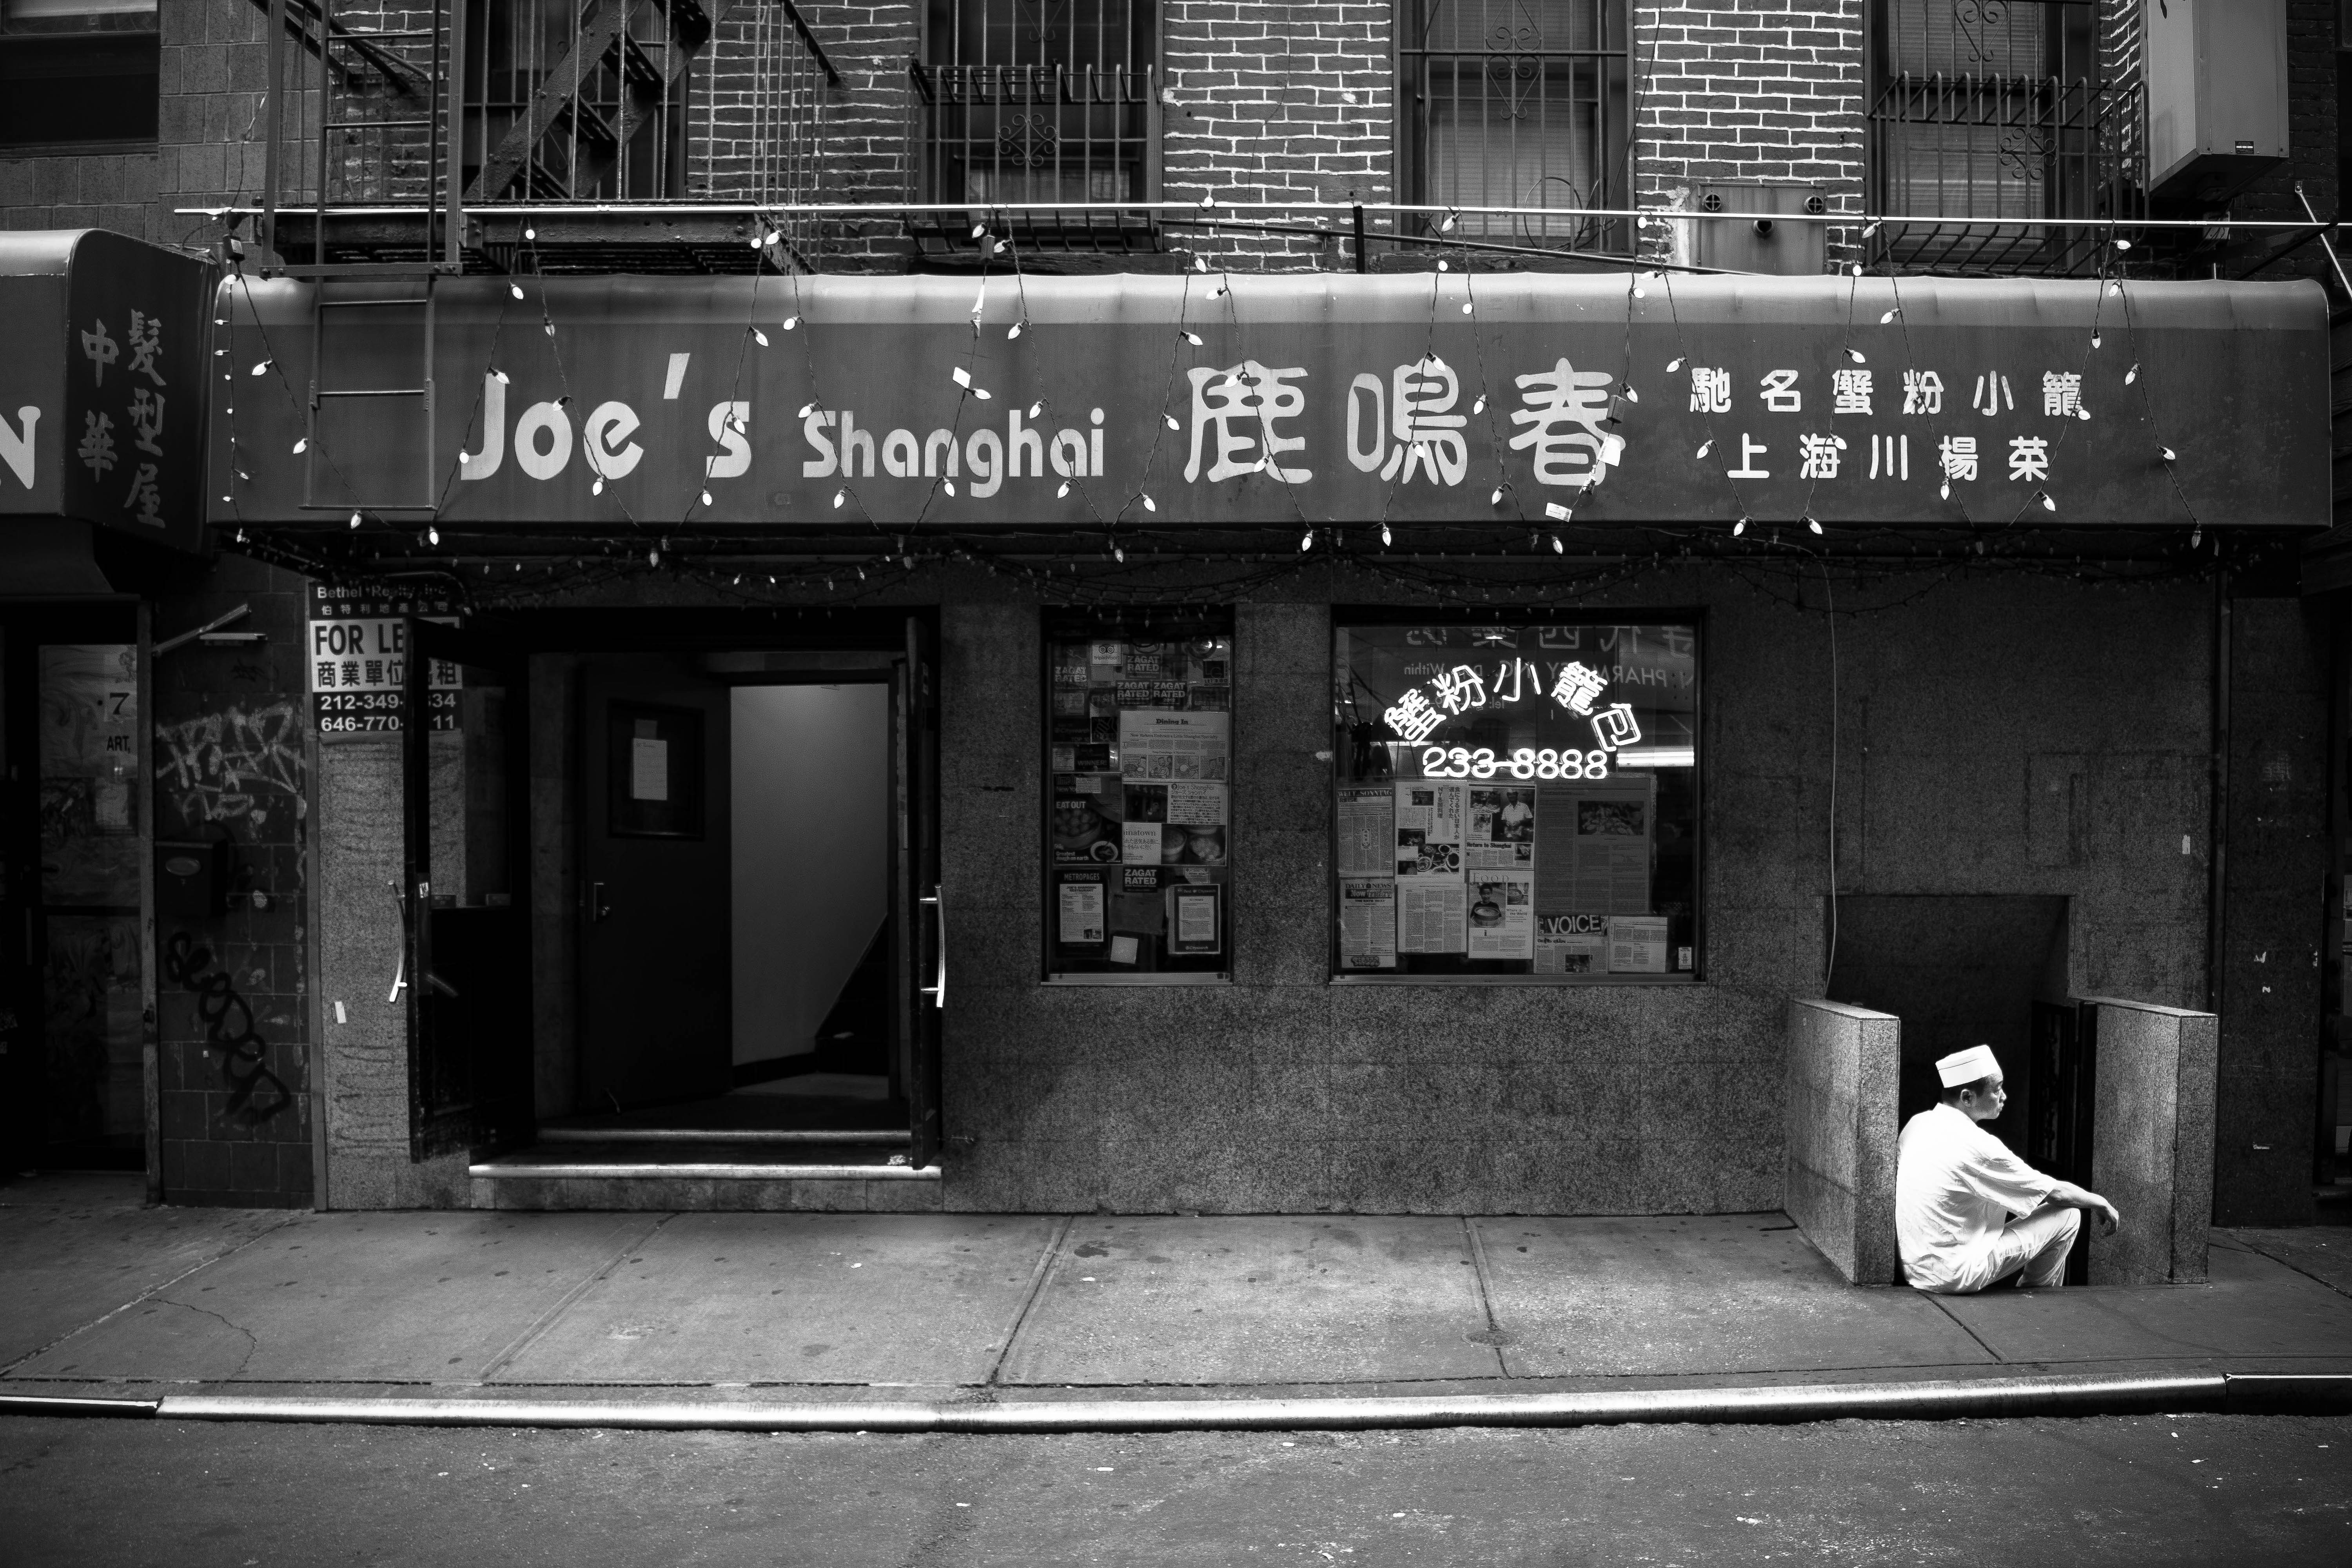
black and white, road, white, street, night, photography, restaurant, manhattan, shop, chinese, nyc, darkness, nikon, black, monochrome, bw, blackandwhite, blackwhite, newyork, infrastructure, storefront, newyorkcity, noiretblanc, noir, blanc, negro, blanco, schwarz, raw, pretoebranco, shopfront, blancoynegro, nero, branco, byn, shape, weis, bianconero, bianco, chinatown, blanconegro, bn, noirblanc, biancoenero, pretobranco, preto, schwarzundweis, nikond3300, joesshanghai, pellst, urban area, monochrome photography, film noir